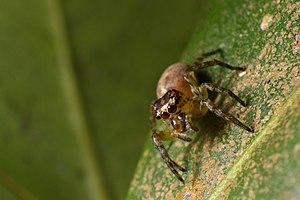
Pseudemathis trifida (femelle, ile de la Réunion 2018)
Pseudemathis trifida, unique représentant du genre Pseudemathis, est une espèce d'araignées aranéomorphes de la famille des Salticidae.